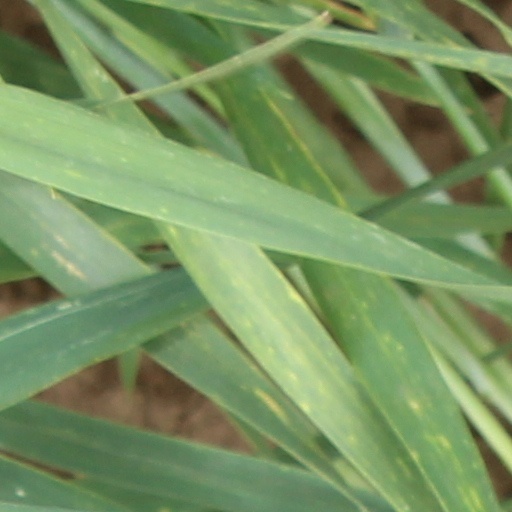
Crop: wheat